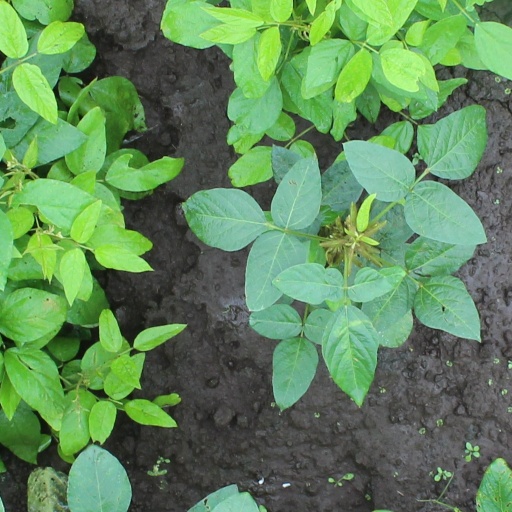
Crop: soybean